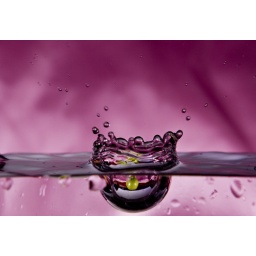
Green apple in a drop of water [explored]